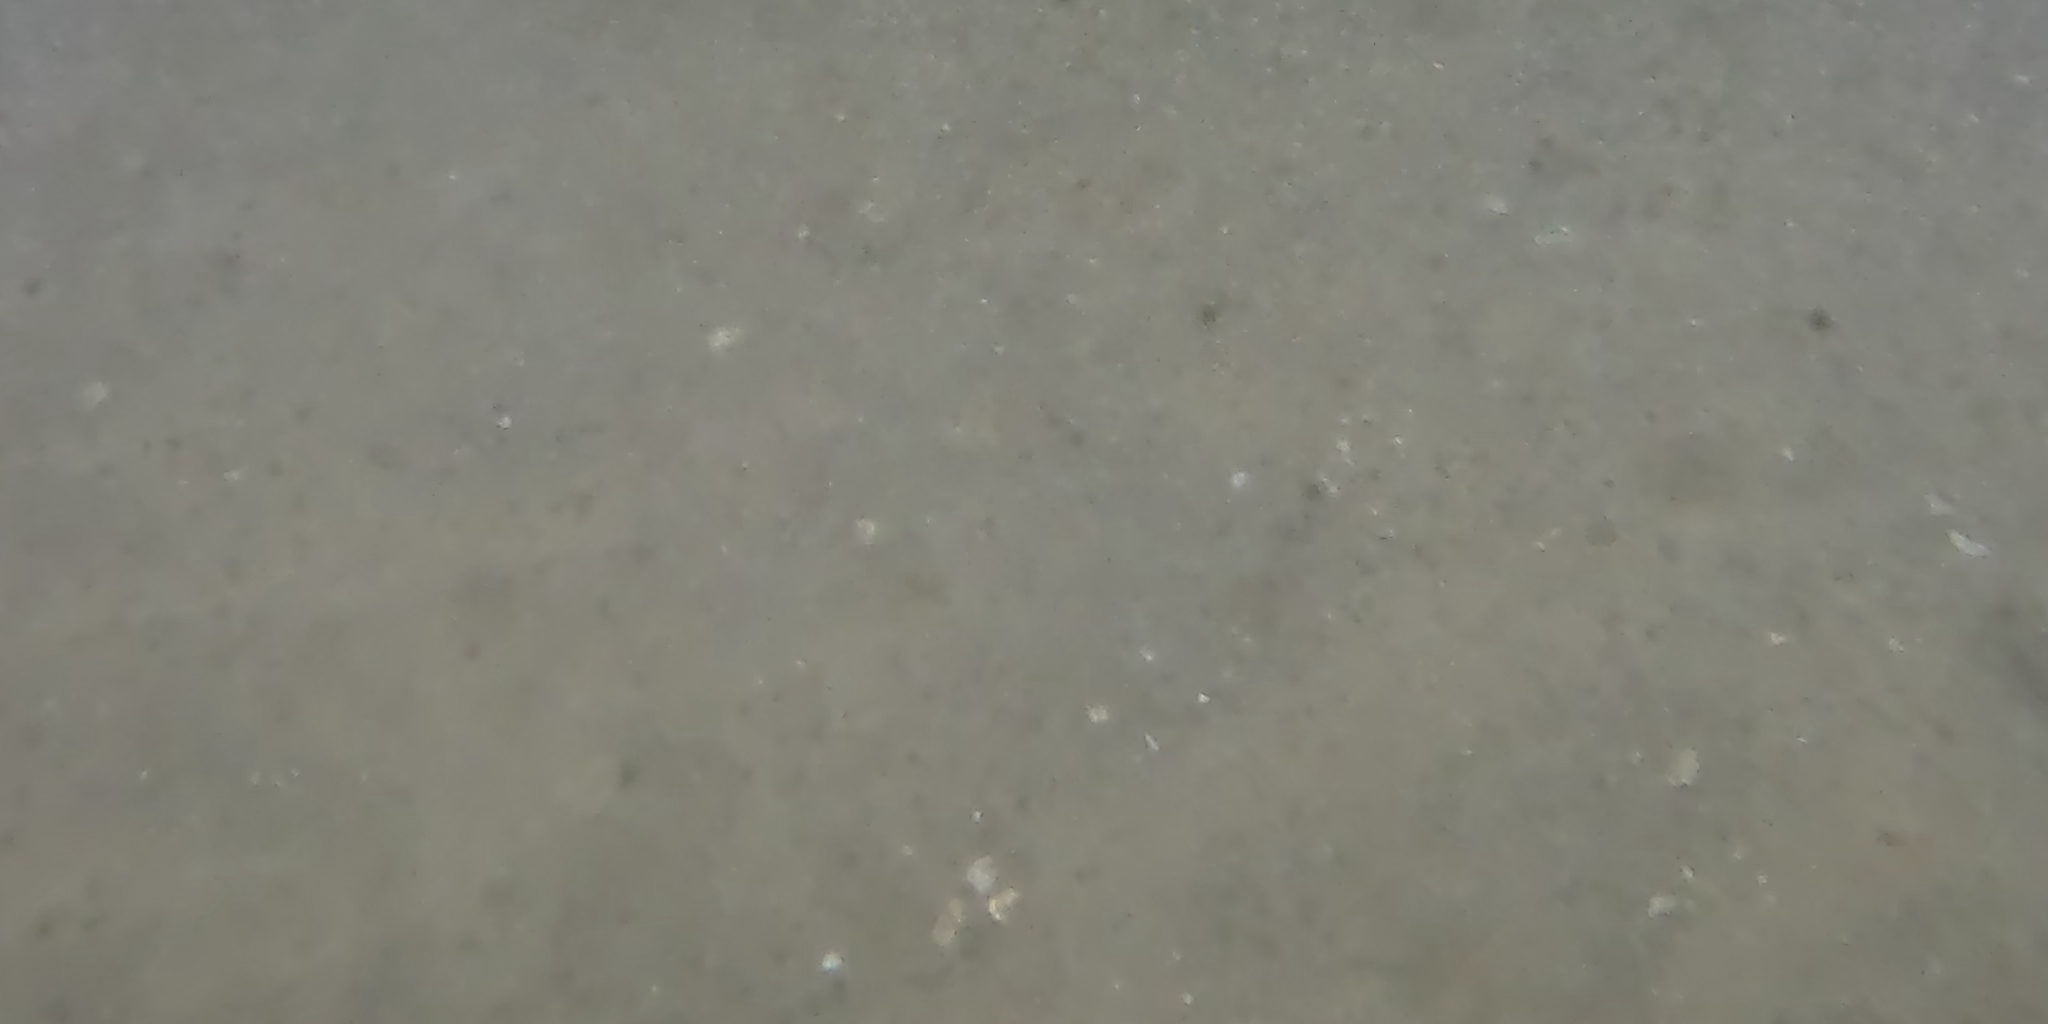
Seabed habitat: sand